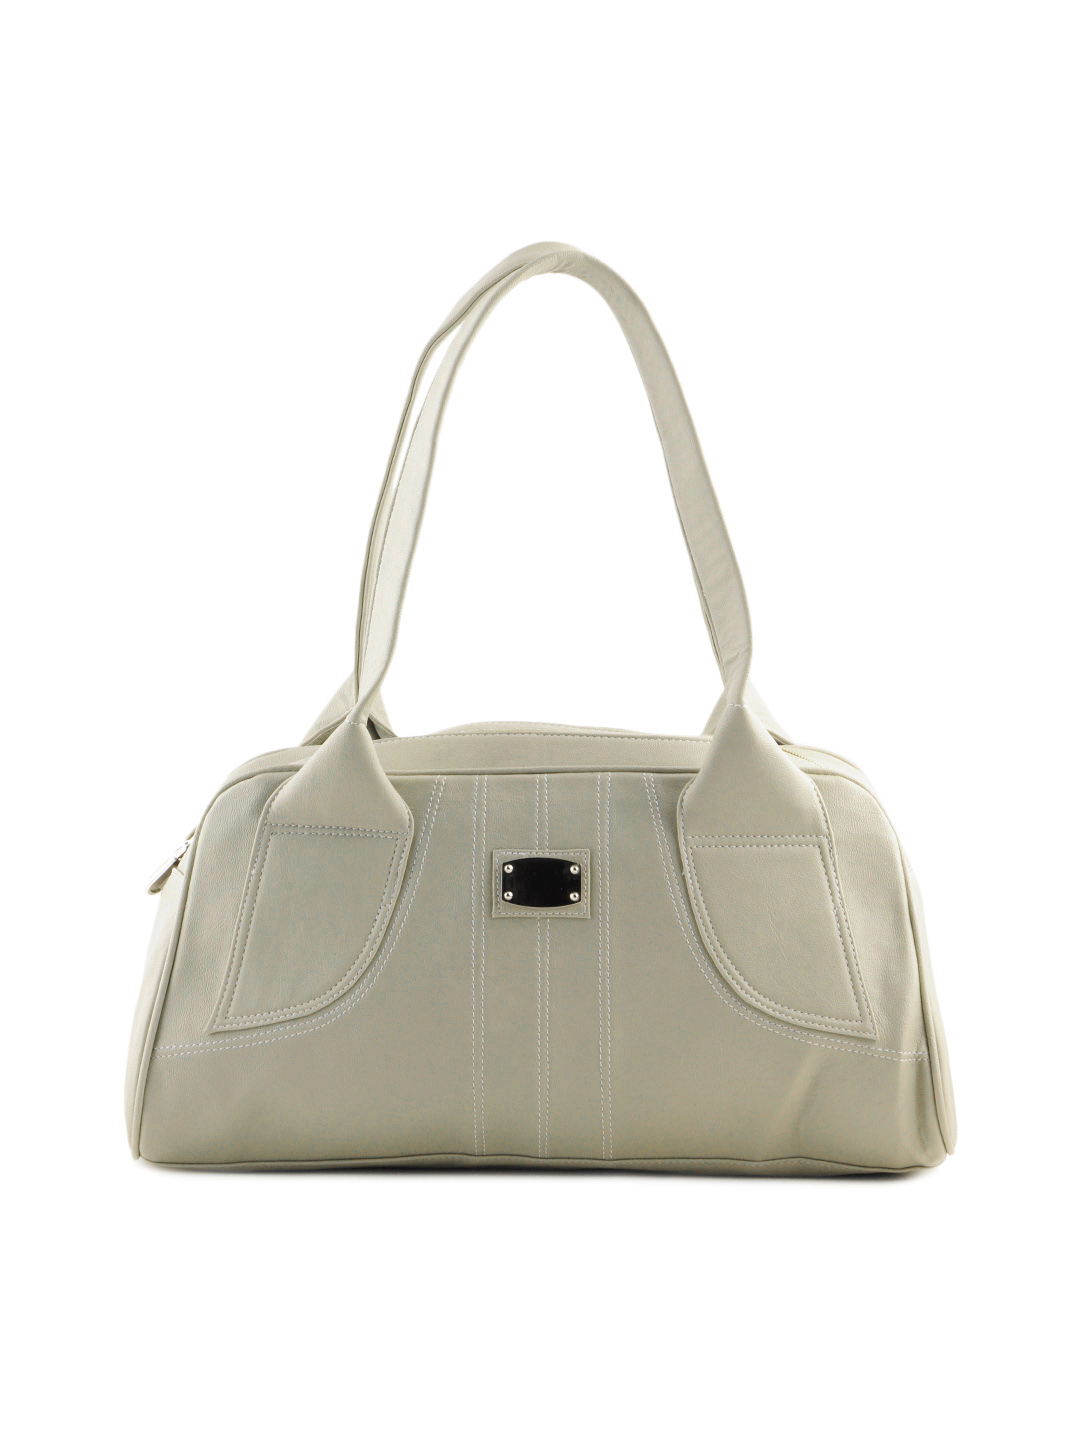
Murcia Women Beige Handbag
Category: Accessories / Bags / Handbags
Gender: Women
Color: Beige
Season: Summer 2012
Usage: Casual